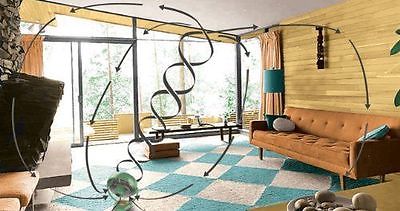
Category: fan